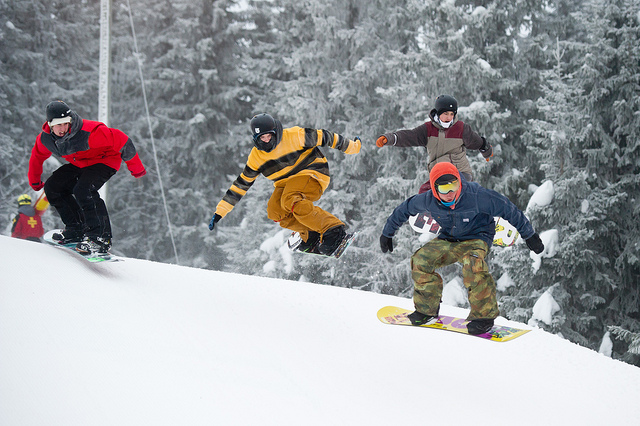
user: Given an image and a question. Answer the question in a short answer. Question: Who makes the yellow top worn in this photograph? Short Answer:
assistant: north face